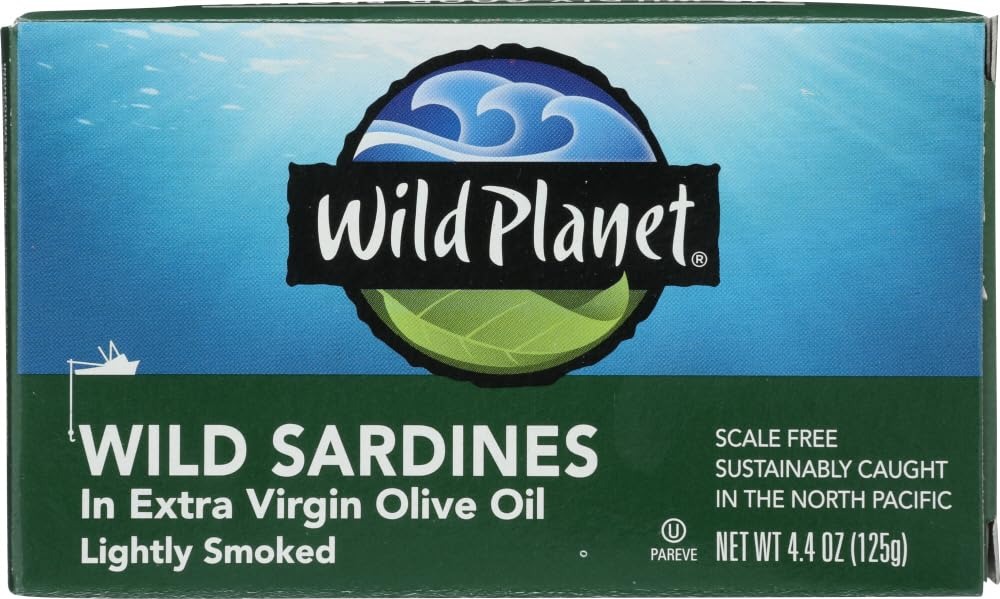
Item Name: Wild Planet Wild Sardines In Evoo (12x4.375 Oz)
Product Description: Single-species purse seine and drift net. FADs* are never used. *Fish Aggregating Devices (FADs) are man-made objects that attract fish often outside of the targeted species causing unintentional bycatch. Ingredients: Sardines (Sardinops sagax or Sardinops melanostictus), organic extra virgin olive oil, water, sea salt, aqueous natural smoke Our sardines are harvested in the North Pacific Ocean, working with well-managed fisheries in Japan that practice sustainable harvesting of targeted free-swimming schools of sardines. Kosher Gluten-Free Meaty and Scale-Free Meaty and scale-free, our wild sardines have a firm texture and a delicious flavor. These nutritional powerhouses are packed in organic extra virgin olive oil with a touch of sea salt. Our wild sardines are an easy and tasty way to eat lower on the food chain. EACH 3OZ SERVING HAS 18g of Protein (18% more than leading brand) 1,800mg EPA and DHA Omega-3s (average)
Value: nan
Unit: None

Price: 33.14